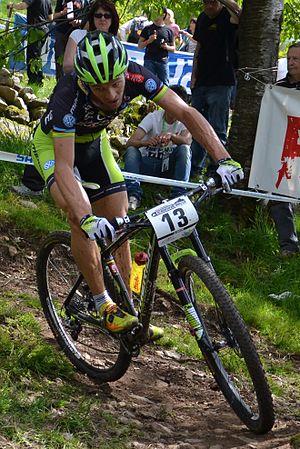
Ralph Naef lors de la 4e manche de la coupe du monde de VTT 2012 à La Bresse (FRA).
Ralph Näf est un coureur cycliste suisse de VTT cross-country né le 10 mai 1980 à Kirchberg en Suisse. Il est notamment champion du monde de VTT-Marathon, du relais par équipes et de cross-country eliminator. Il est également huit fois champion d'Europe de VTT. En juillet 2015, il annonce qu'il dispute sa dernière saison, avant de prendre sa retraite. Il a également participé à deux éditions des Jeux olympiques.